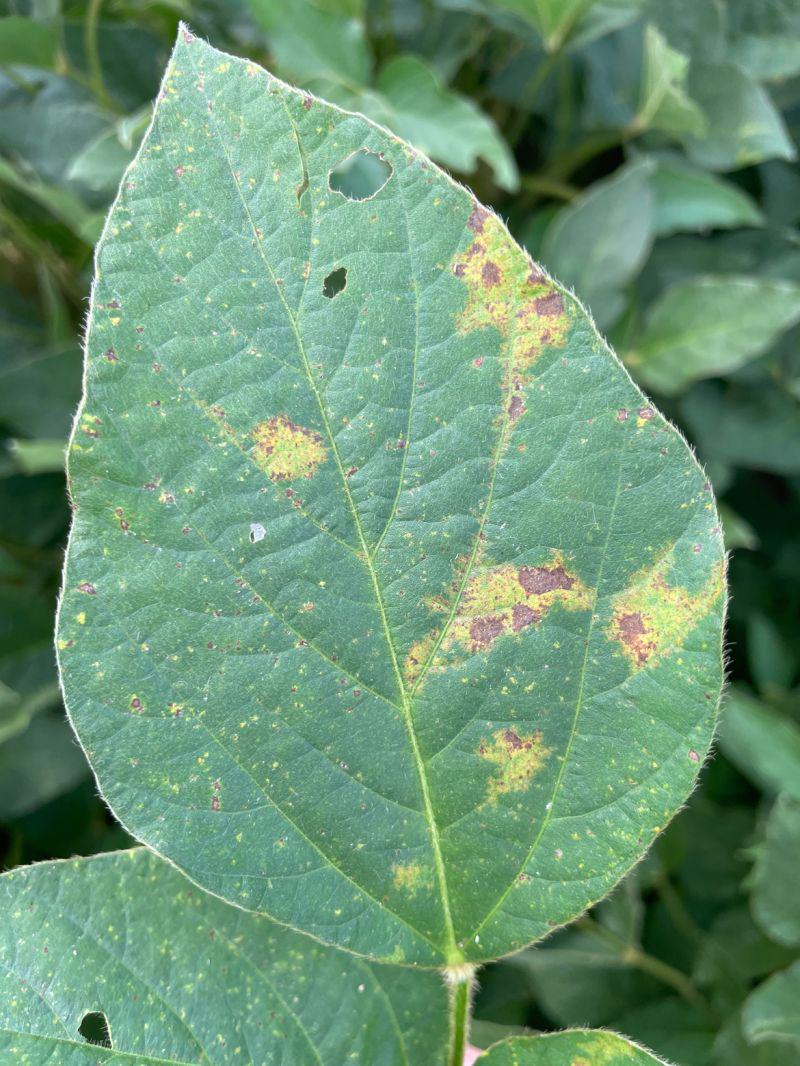
Plant: Soybean
Disease: soybean bacterial blight